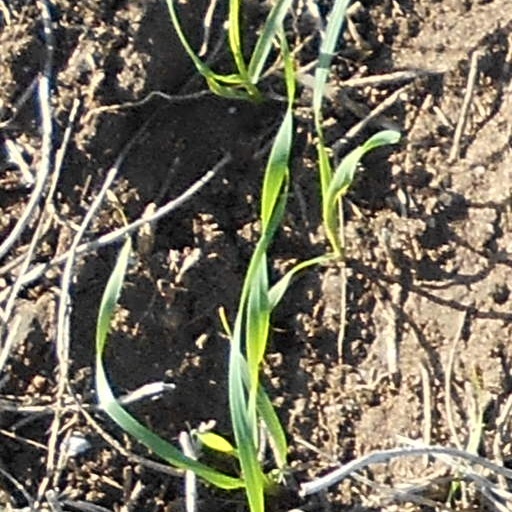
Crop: wheat